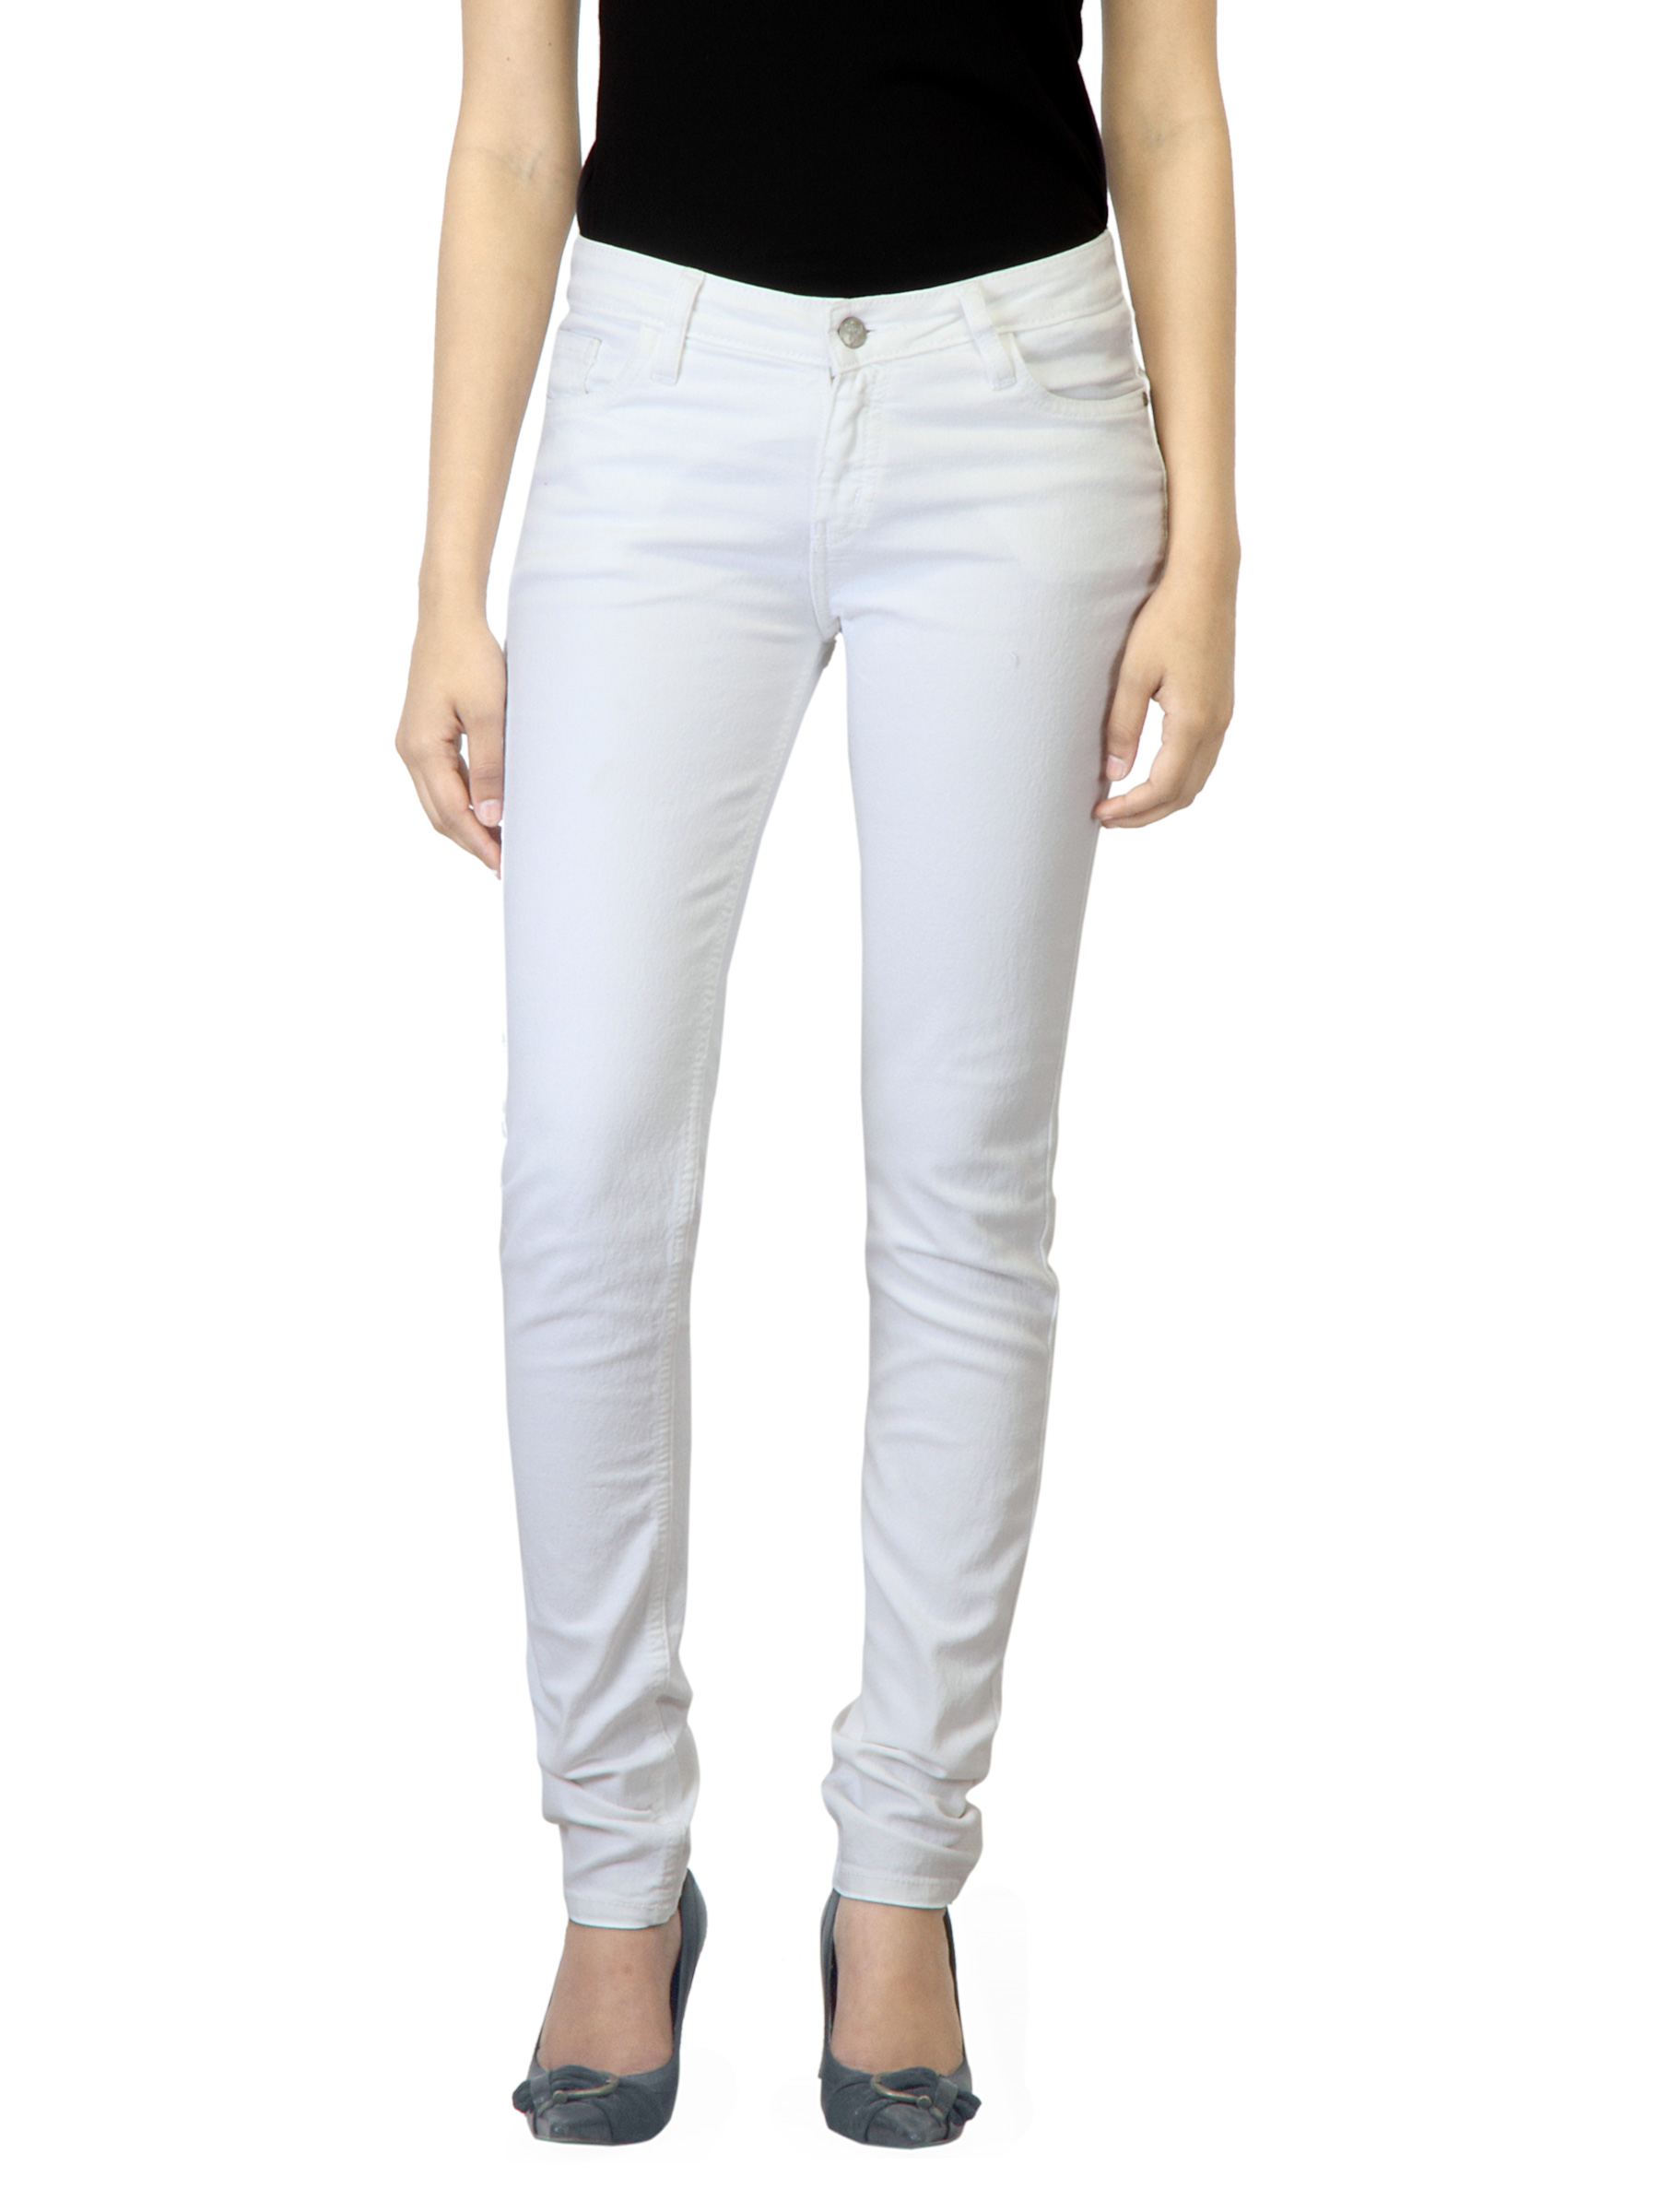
Jealous 21 Women White Jeans
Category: Apparel / Bottomwear / Jeans
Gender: Women
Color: White
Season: Summer 2012
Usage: Casual